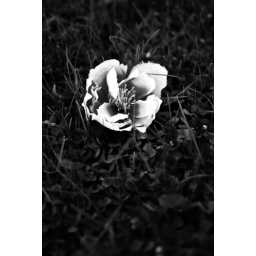
A lone fake flower sits in grass and clover. Woodland Cemetery, Des Moines, Iowa